Lorenzo Schioppa

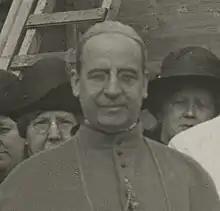
Lorenzo Schioppa (1926)

Lorenzo Schioppa (10 November 1871 – 23 April 1935) was an Italian prelate of the Catholic Church who worked in the diplomatic service of the Holy See. He became an archbishop in 1920 and served as Apostolic Nuncio in Hungary, the Netherlands, and Lithuania.